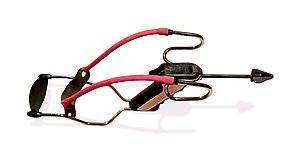
Un lance-pierre est une arme de trait constituée d’un manche supportant deux branches en Y sur lesquelles s’attachent des bandes élastiques reliées à une bande souple. Pour l’utiliser, un projectile est placé sur la bande de cuir et maintenu par le pincement de deux doigts ; l’élastique est alors tendu en éloignant le bras qui tient le manche ; le tir est déclenché en relâchant la pression des doigts sur le projectile, qui est envoyé au loin sur la cible visée.